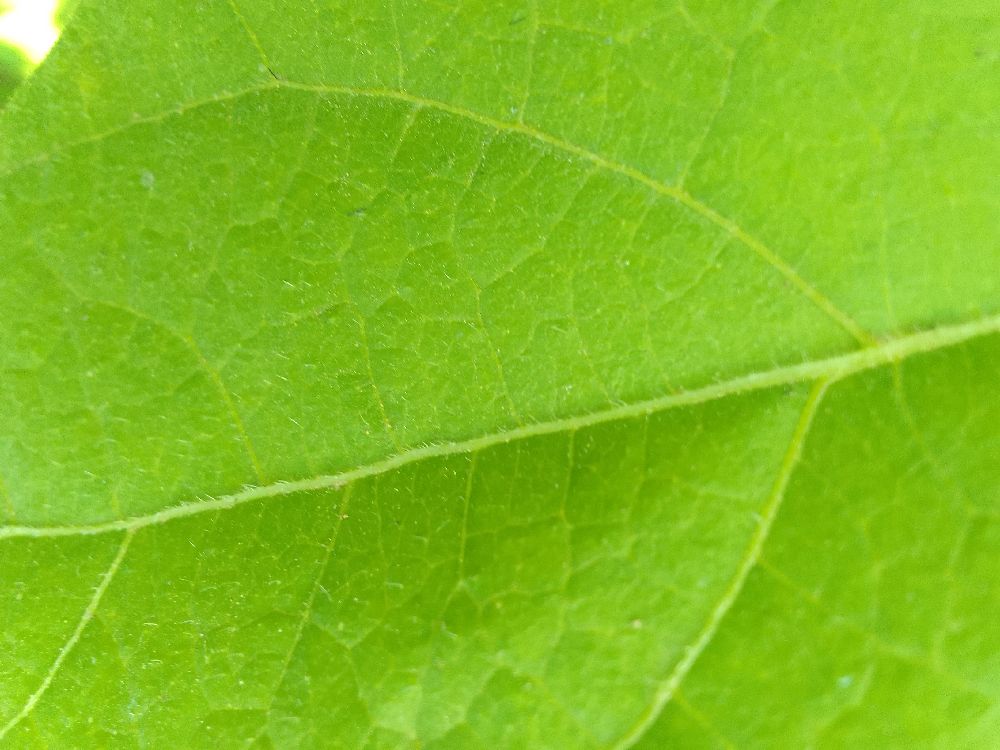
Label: healthy